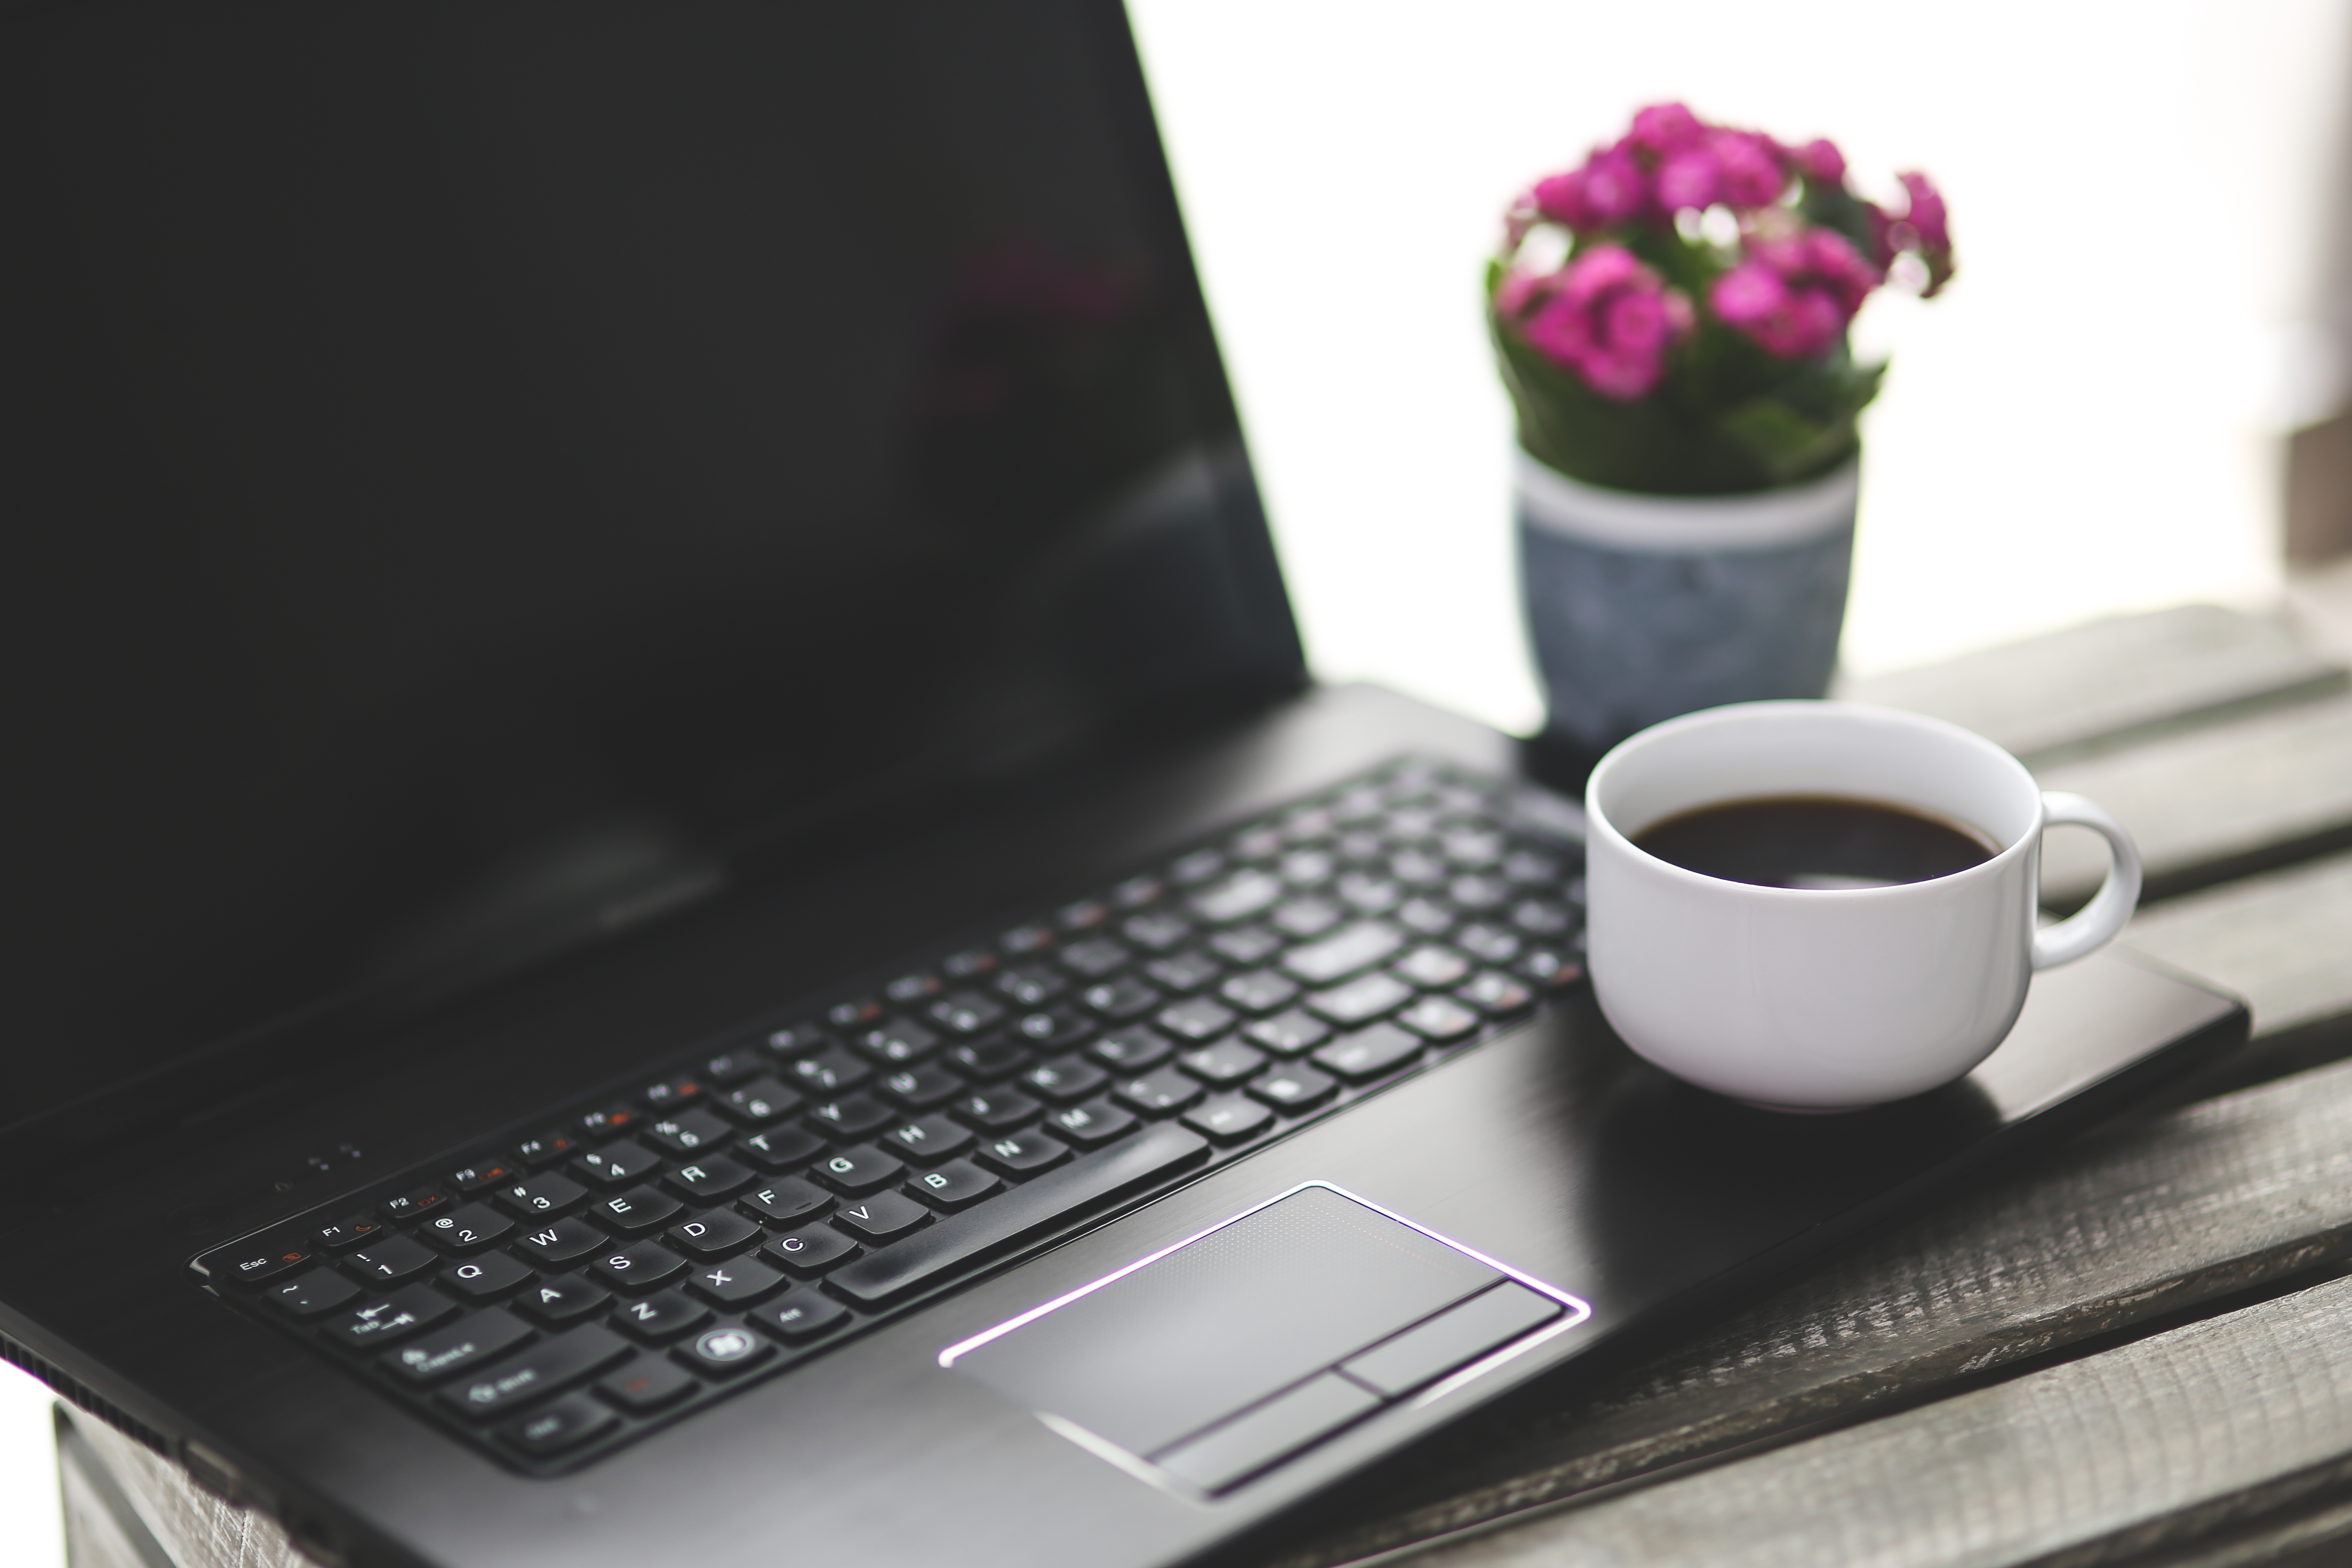
laptop, notebook, computer, work, table, coffee, keyboard, technology, workspace, break, porcelain, workplace, netbook, electronic device, computer hardware